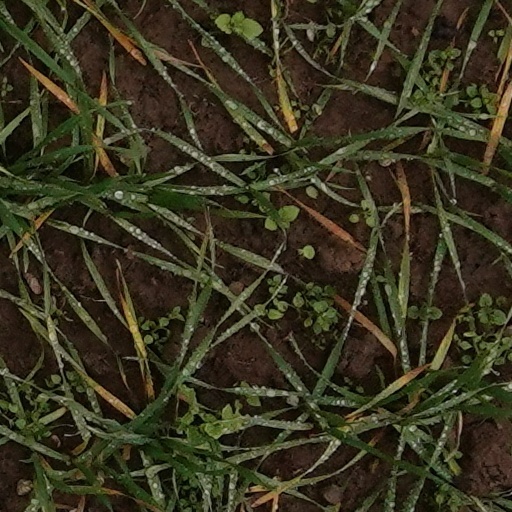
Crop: wheat